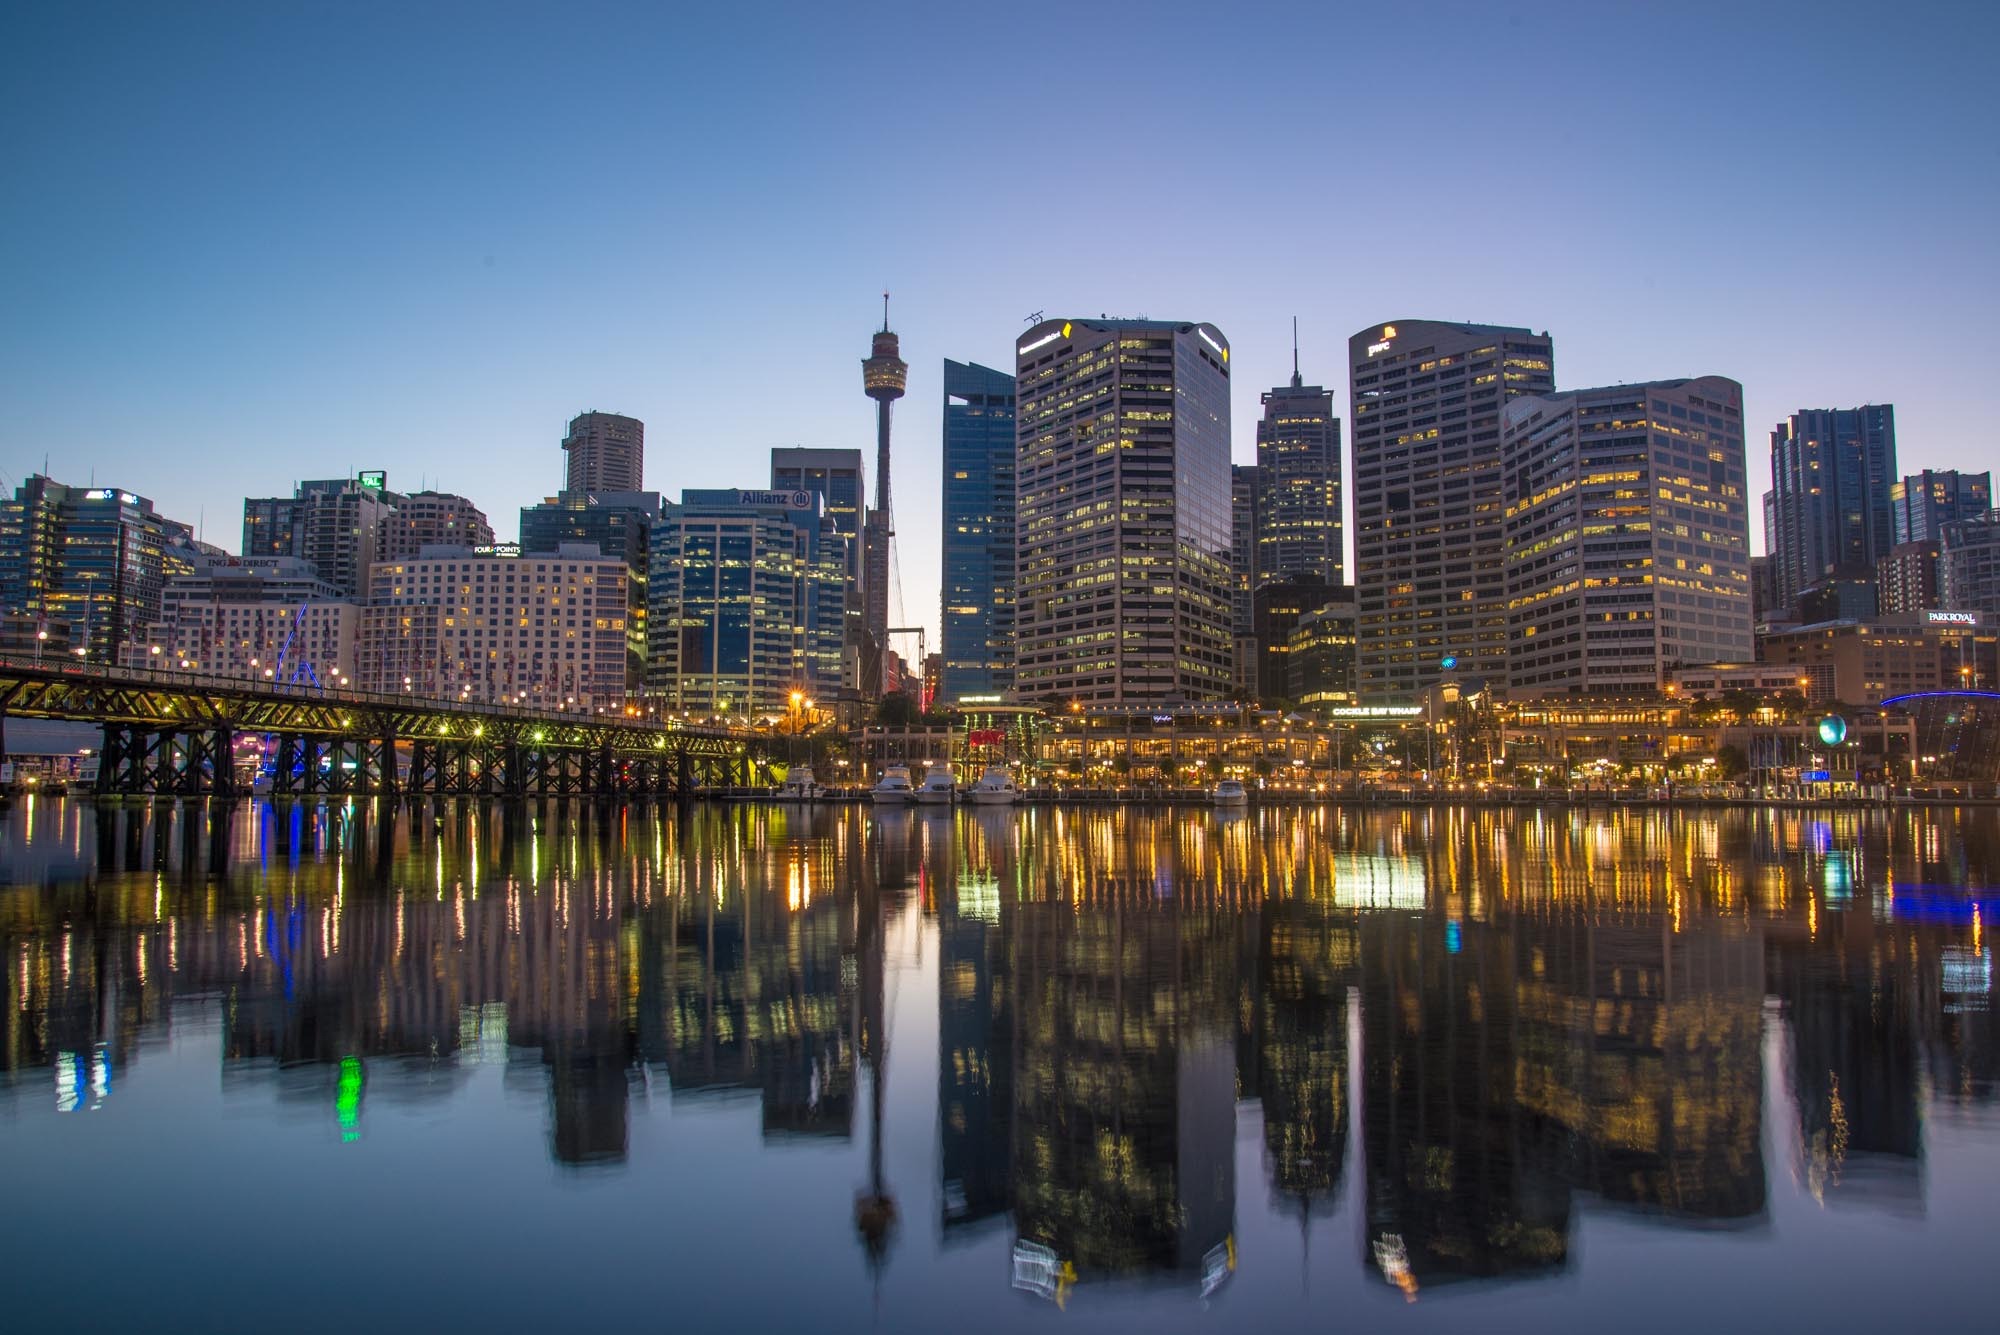
horizon, architecture, skyline, night, building, dawn, city, skyscraper, urban, cityscape, downtown, dusk, evening, reflection, tower, scenic, sydney, scenery, landmark, metropolitan, tower block, australia, buildings, metropolis, urban area, geographical feature, human settlement, metropolitan area, darling harbour, centrepoint tower